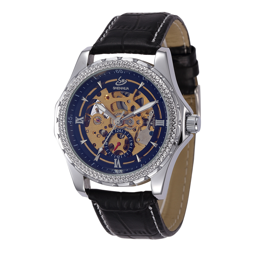
% brand new quality stylish casual men 's watch stylish appearance with a casual leather strap automatic mechanical watches